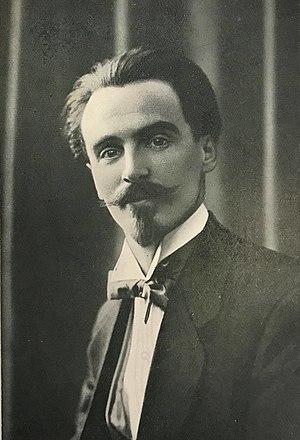
Compositeur belge, Hyppolyte Ackermans
L’Avocate est une opérette en trois actes sur un livret de Laurent Gerrebos et Gaby de Crésac et une musique d'Hippolyte Ackermans. Ce dernier en a également fait une adaptation en Grande fantaisie pour orchestre. L'opérette est créée à Liège au Théâtre du Pavillon de Flore le 24 février 1917, et à Bruxelles au théâtre des Folies-Bergère le 31 août de la même année. Selon la note de l’éditeur du livret, la pièce « est une œuvre alternativement d’une délicatesse et d’un comique irrésistible. La création a fait réellement sensation dans le monde théâtral et a marqué l’étape d’un brillant succès. [Elle] plaît, intéresse et captive même à la lecture. »